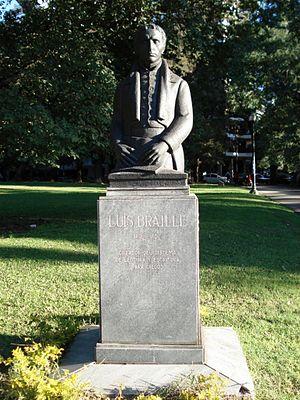
Louis Braille né le 4 janvier 1809 à Coupvray et mort le 6 janvier 1852 à Paris est un enseignant, inventeur et musicien français.